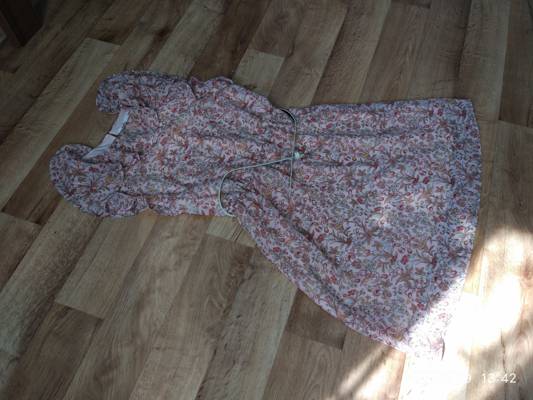
Waste category: clothes